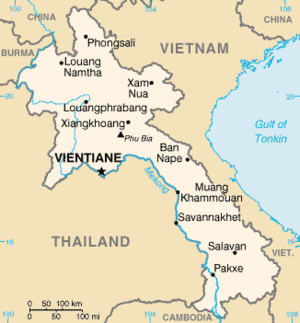
Pakxe
Pakxes beliggenhed i Laos
Pakxe er en by i det sydlige Laos med et indbyggertal på cirka 88.000. Byen ligger på bredden af Mekongfloden og er hovedstad i provinsen Champasak.